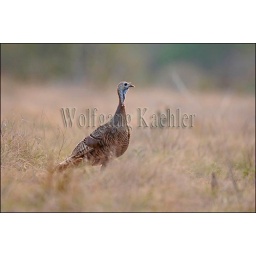
Usa, texas, hill country near hunt, wild turkey, male